Juilly, Seine-et-Marne

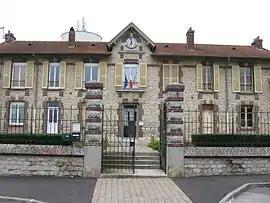
The town hall of Juilly

Juilly is a commune in the Seine-et-Marne département in the Île-de-France region in north-central France. The composer and organist Raphaël Fumet (1898–1979) was born in Juilly